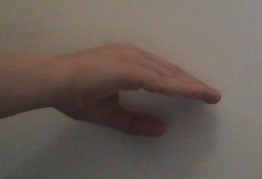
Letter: jeem